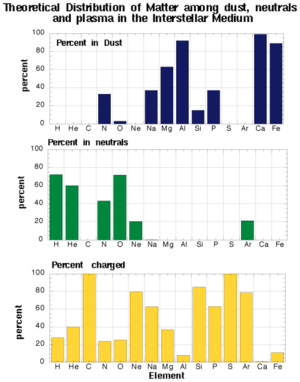
En astronomie, la poussière interstellaire est une composante du milieu interstellaire. Elle constitue une fraction importante de la poussière cosmique.